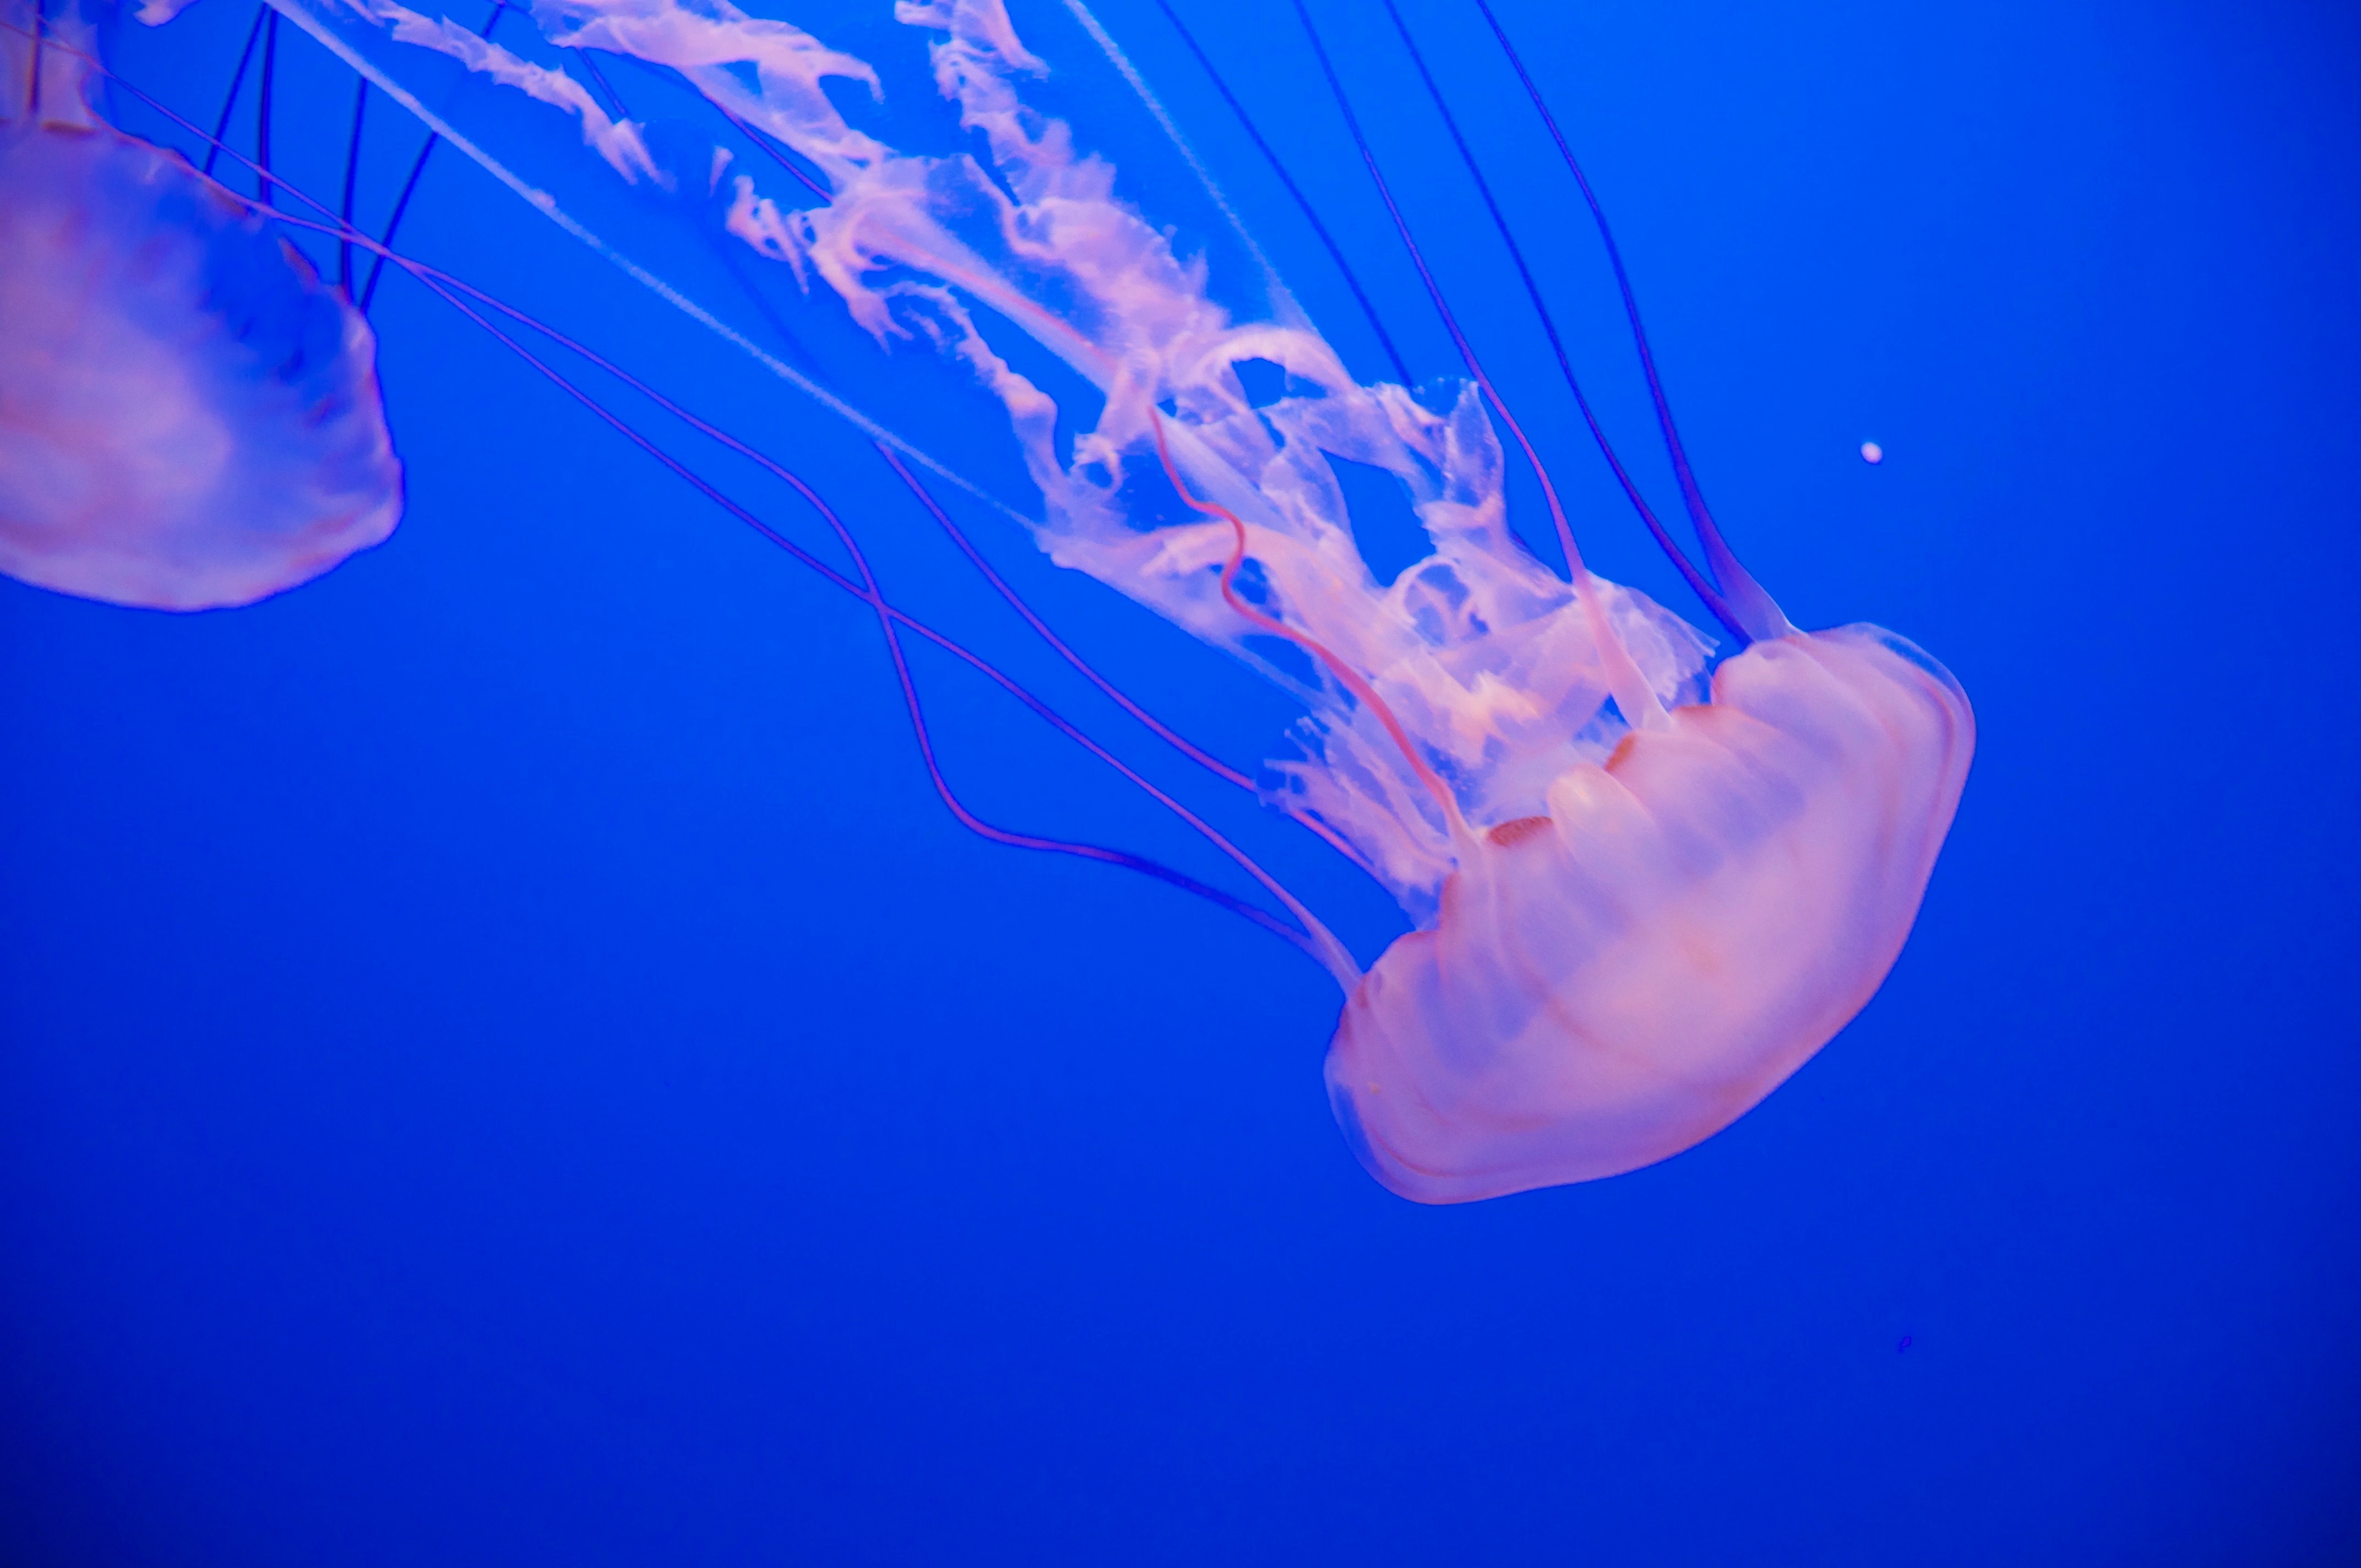
biology, jellyfish, blue, invertebrate, cnidaria, organism, marine biology, marine invertebrates